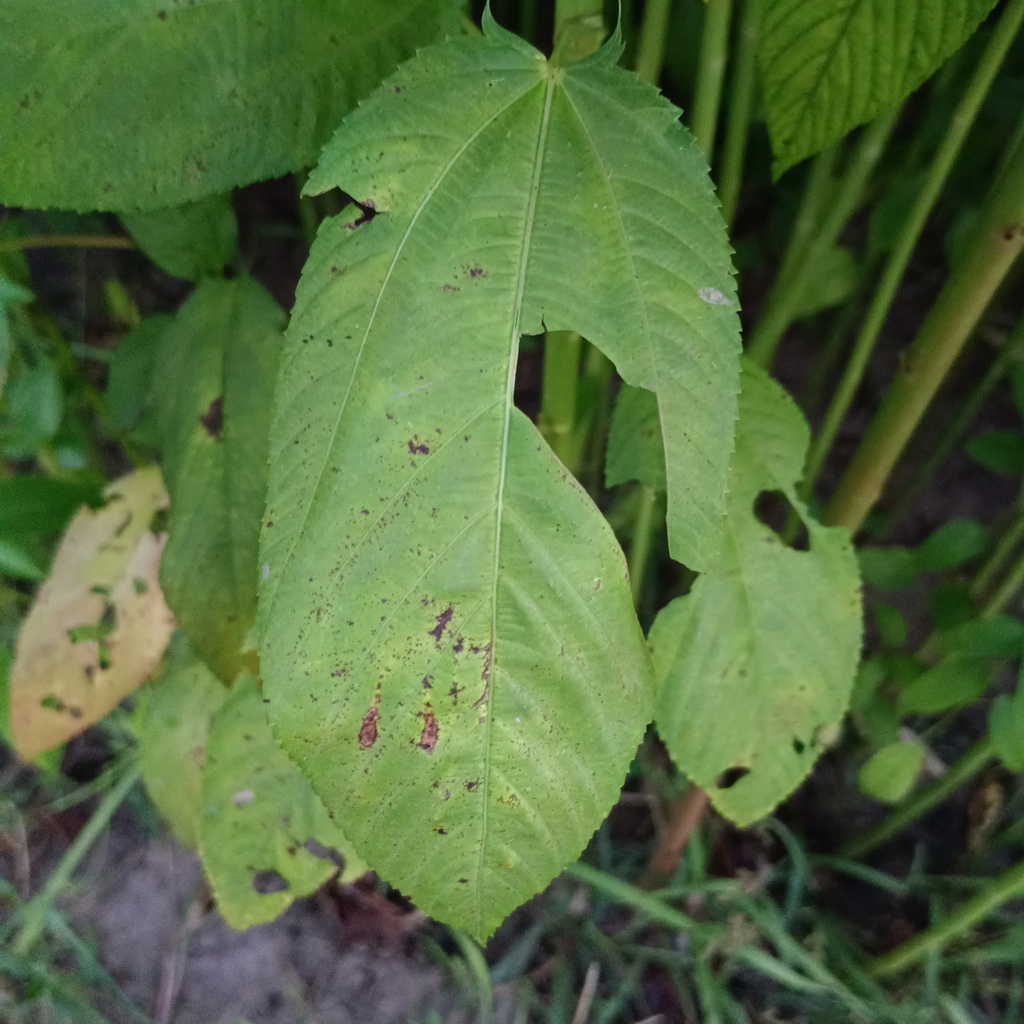
Label: Holed